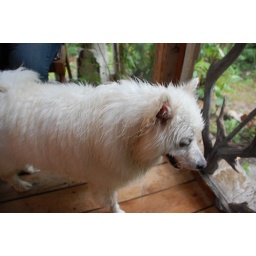
running around, in the woods, in the rain, will tucker out any dog